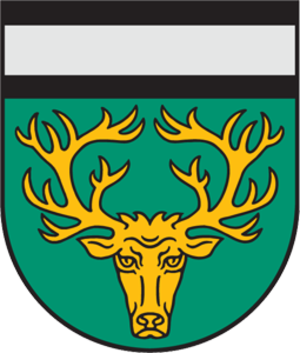
Aknīste
Aknīste er beliggende i Jēkabpils distrikt i det sydøstlige Letland og fik byrettigheder i 1991. Byen ligger 69 kilometer fra Daugavpils. Før Letlands selvstændighed i 1918 var byen også kendt på sit tyske navn Oknist.